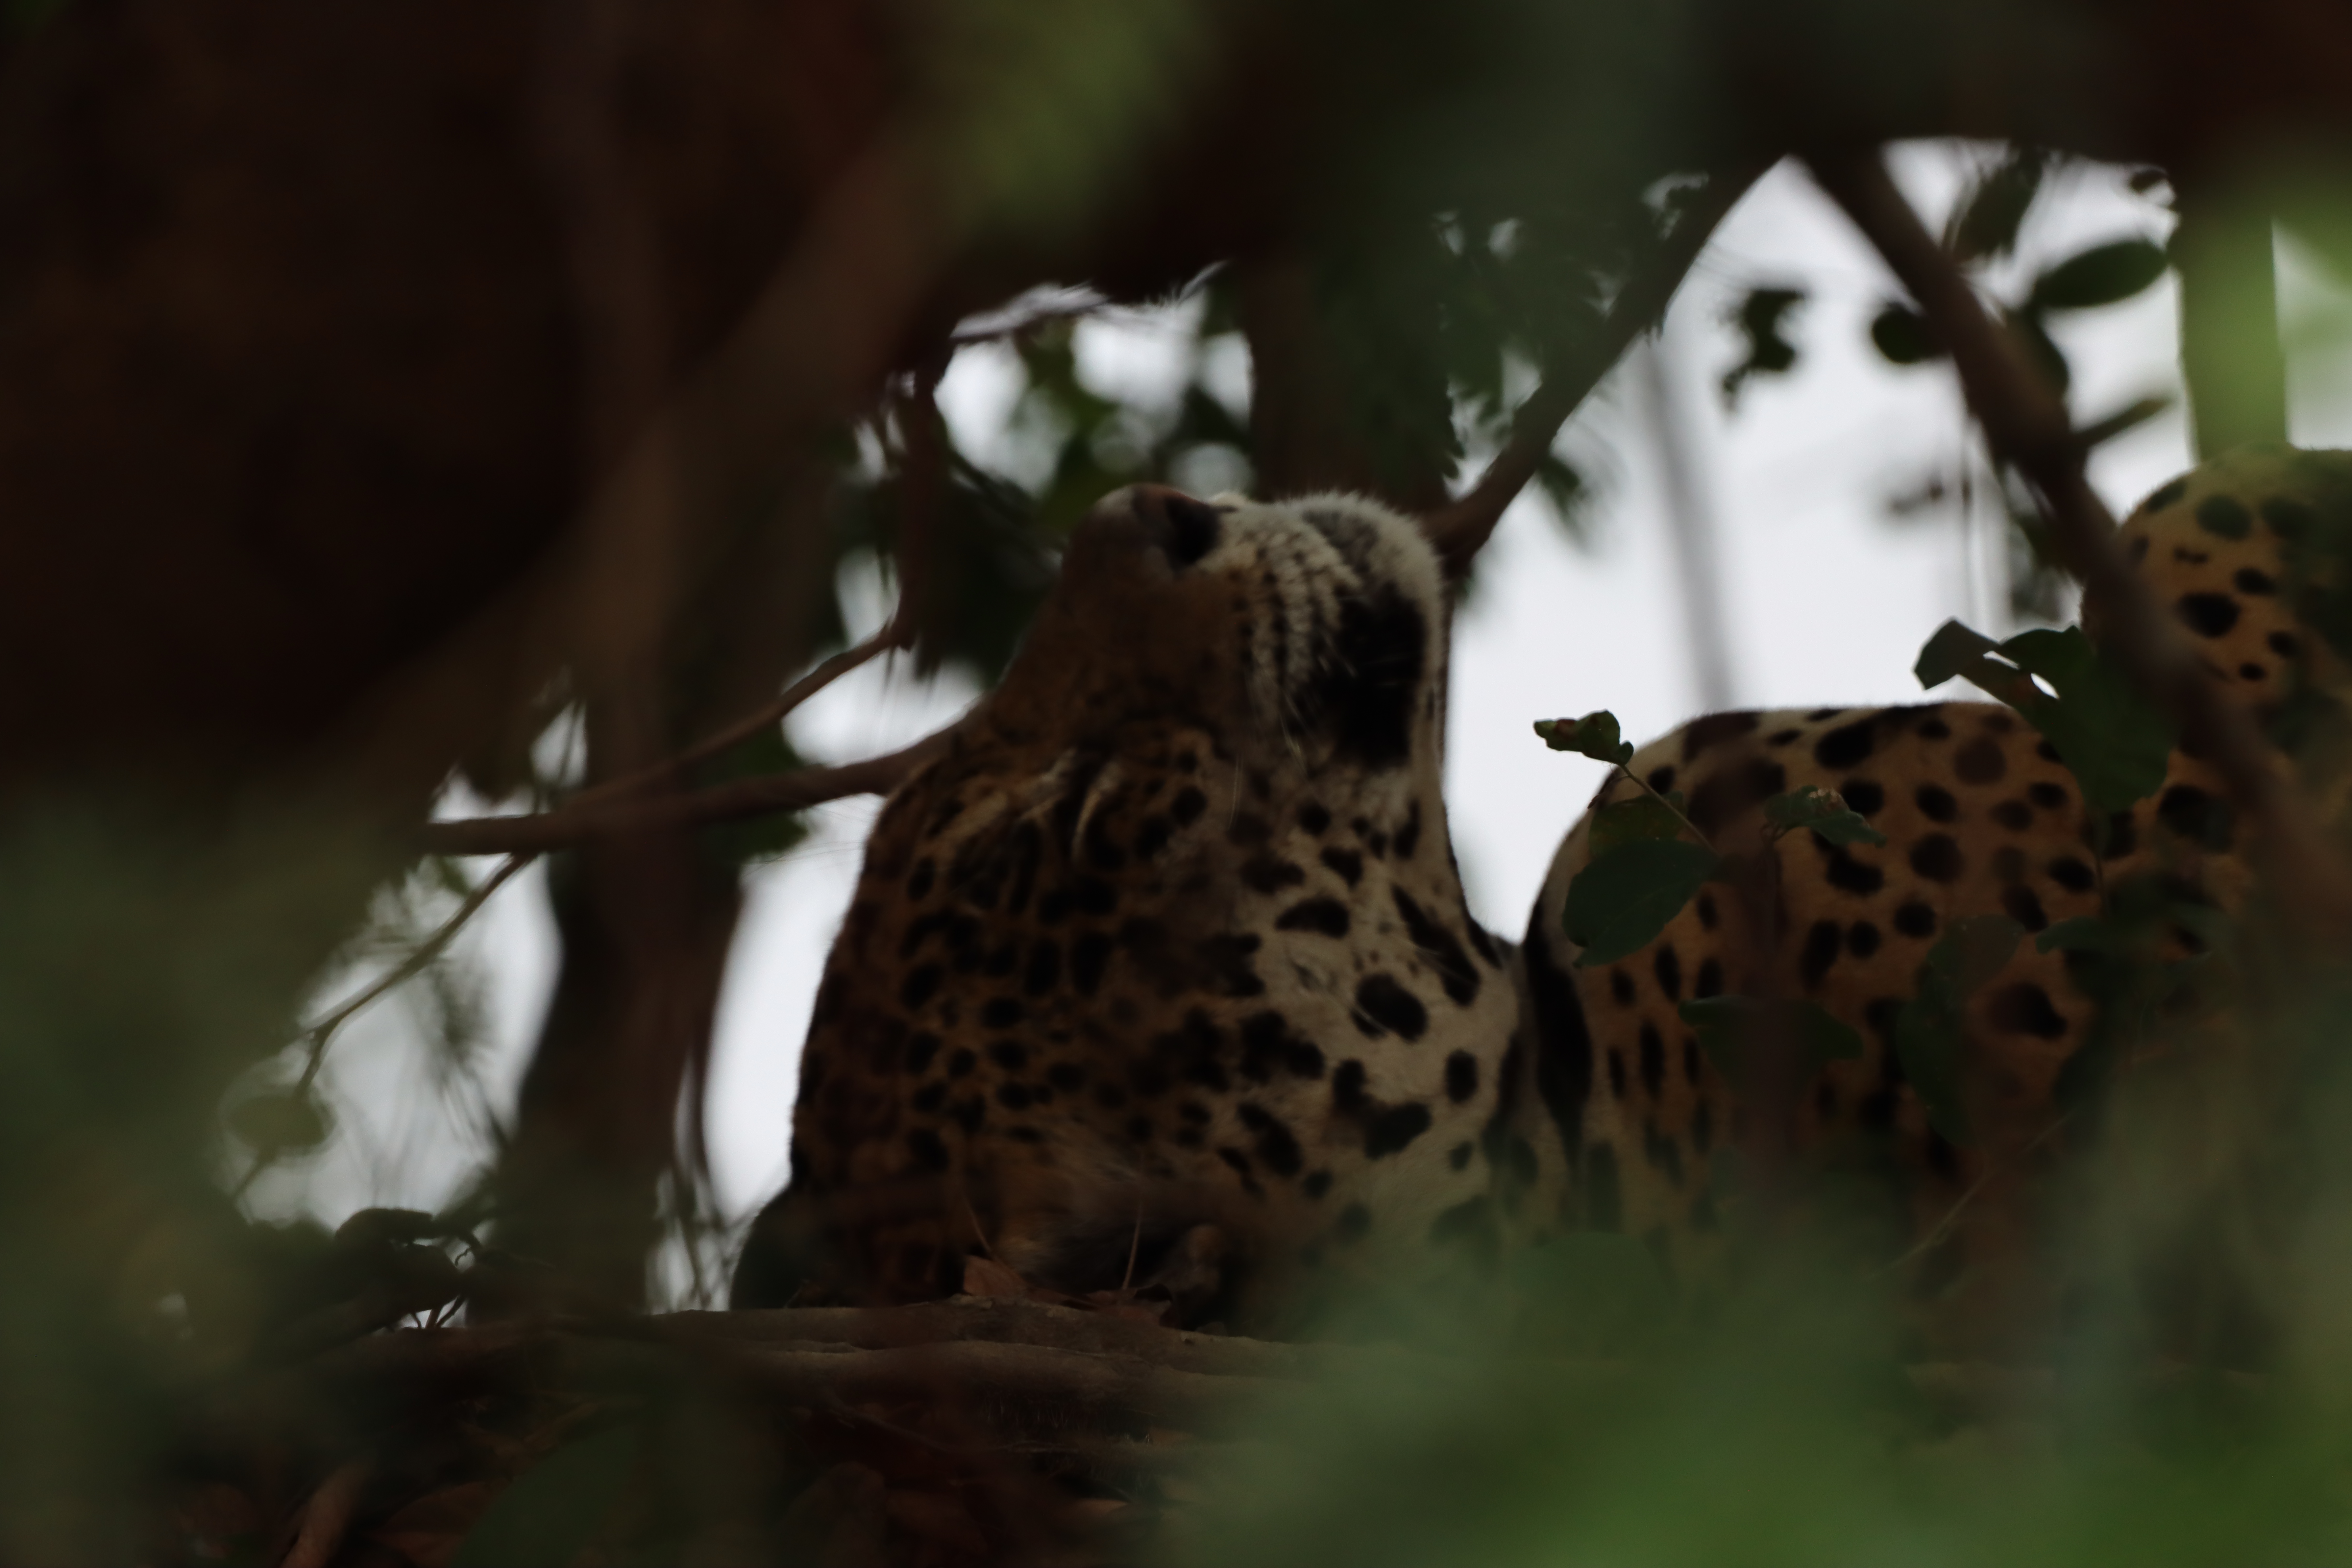
Jaguar: Bororo